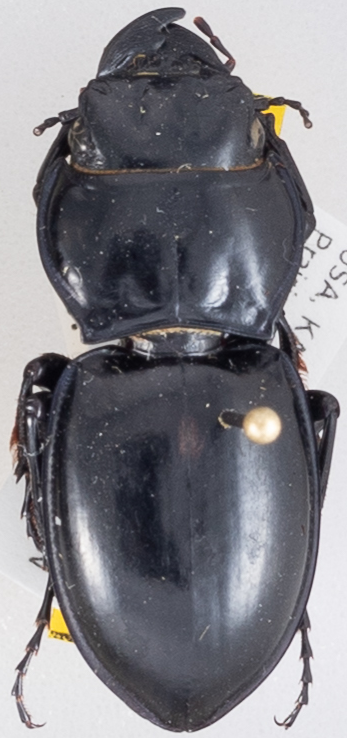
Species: Pasimachus californicus
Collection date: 2022-07-04
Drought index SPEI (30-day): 1.01
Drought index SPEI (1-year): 0.47
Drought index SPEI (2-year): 0.03